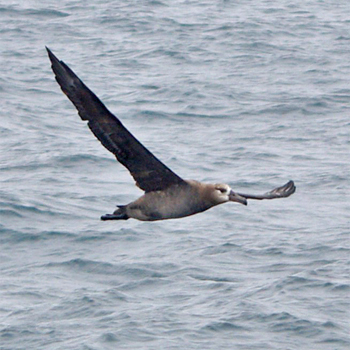
this large bird has a buff colored belly, a long heavy beak on a white-fronted face , and long, dark brown wings.
this bird has a large, curved, gray bill, a white cheek patch, and a gray breast and belly.
a medium sized bird with a grey body and a bill that curves down wards
this gray bird has black wings and a white head, and a long beak.
this bird is black and brown in color with a curved black beak, and black eye rings.
the black wings have brown wingbars, the bill is short and pointed, and the head is small compared to the body.
this bird has brown and white wings, grey breast, belly and vent, and a white ring around its bill.
this bird has wings that are grey and has a long black billa large bird with large wings and bill.
this bird has a slight hook shaped beak and a wide wing span, it's body is a light brown color.
Species: Black Footed Albatross